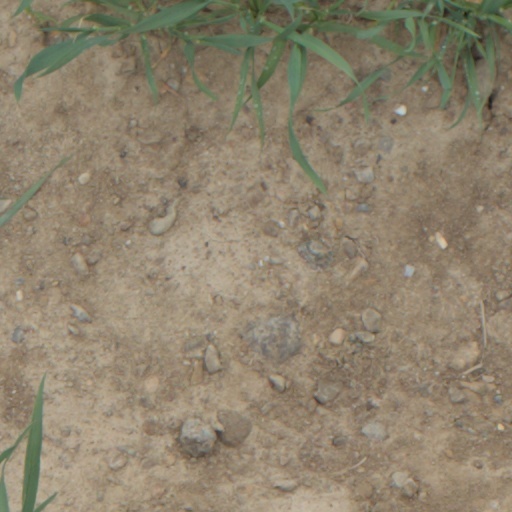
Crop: wheat